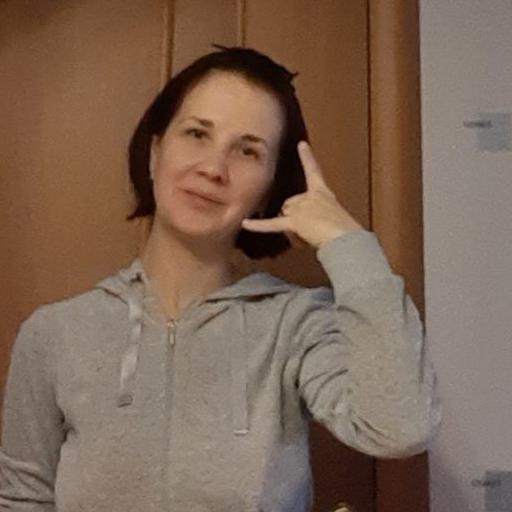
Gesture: call